Historiography of the Christianization of the Roman Empire

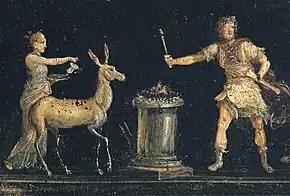
Sacrifice in honour of the goddess Diana, first century wall-painting. House of the Vettii in Pompeii

Constantine, who gained full control of the empire in 312, became the first Christian emperor. Although he was not baptised until shortly before his death, he pursued policies that were favorable to Christianity. The Edict of Milan of 313 ended official persecutions of Christianity extending toleration to all religions. Constantine supported the Church financially, built basilicas, granted privileges to clergy which had previously been available only to pagan priests (such as exemption from certain taxes), promoted Christians to high office, and returned property confiscated during the persecutions. He also sponsored the First Council of Nicea to codify aspects of Christian doctrine.